Danbury, Connecticut

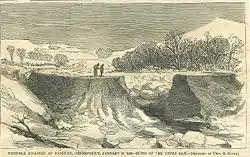
Kohanza Reservoir disaster, January 31, 1869; the dam was breached, releasing a flood on the town.

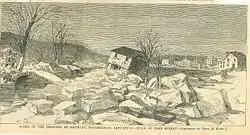
"Scene of the Disaster at Danbury", January 31, 1869

Danbury was settled by colonists in 1685, when eight families moved from what are now Norwalk and Stamford, Connecticut. The Danbury area was then called "Pahquioque" by its namesake, the Algonquian-speaking Pahquioque Native Americans (they are believed to have been a band of the Paugusset people), who occupied lands along the Still River. Bands were often identified by such geographic designation but they were associated with the larger nation by culture and language).